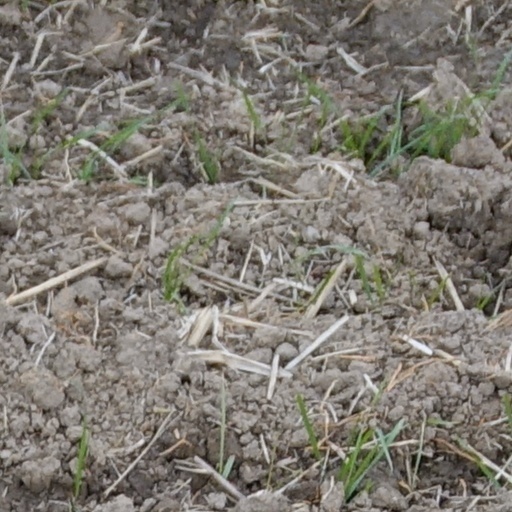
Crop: wheat